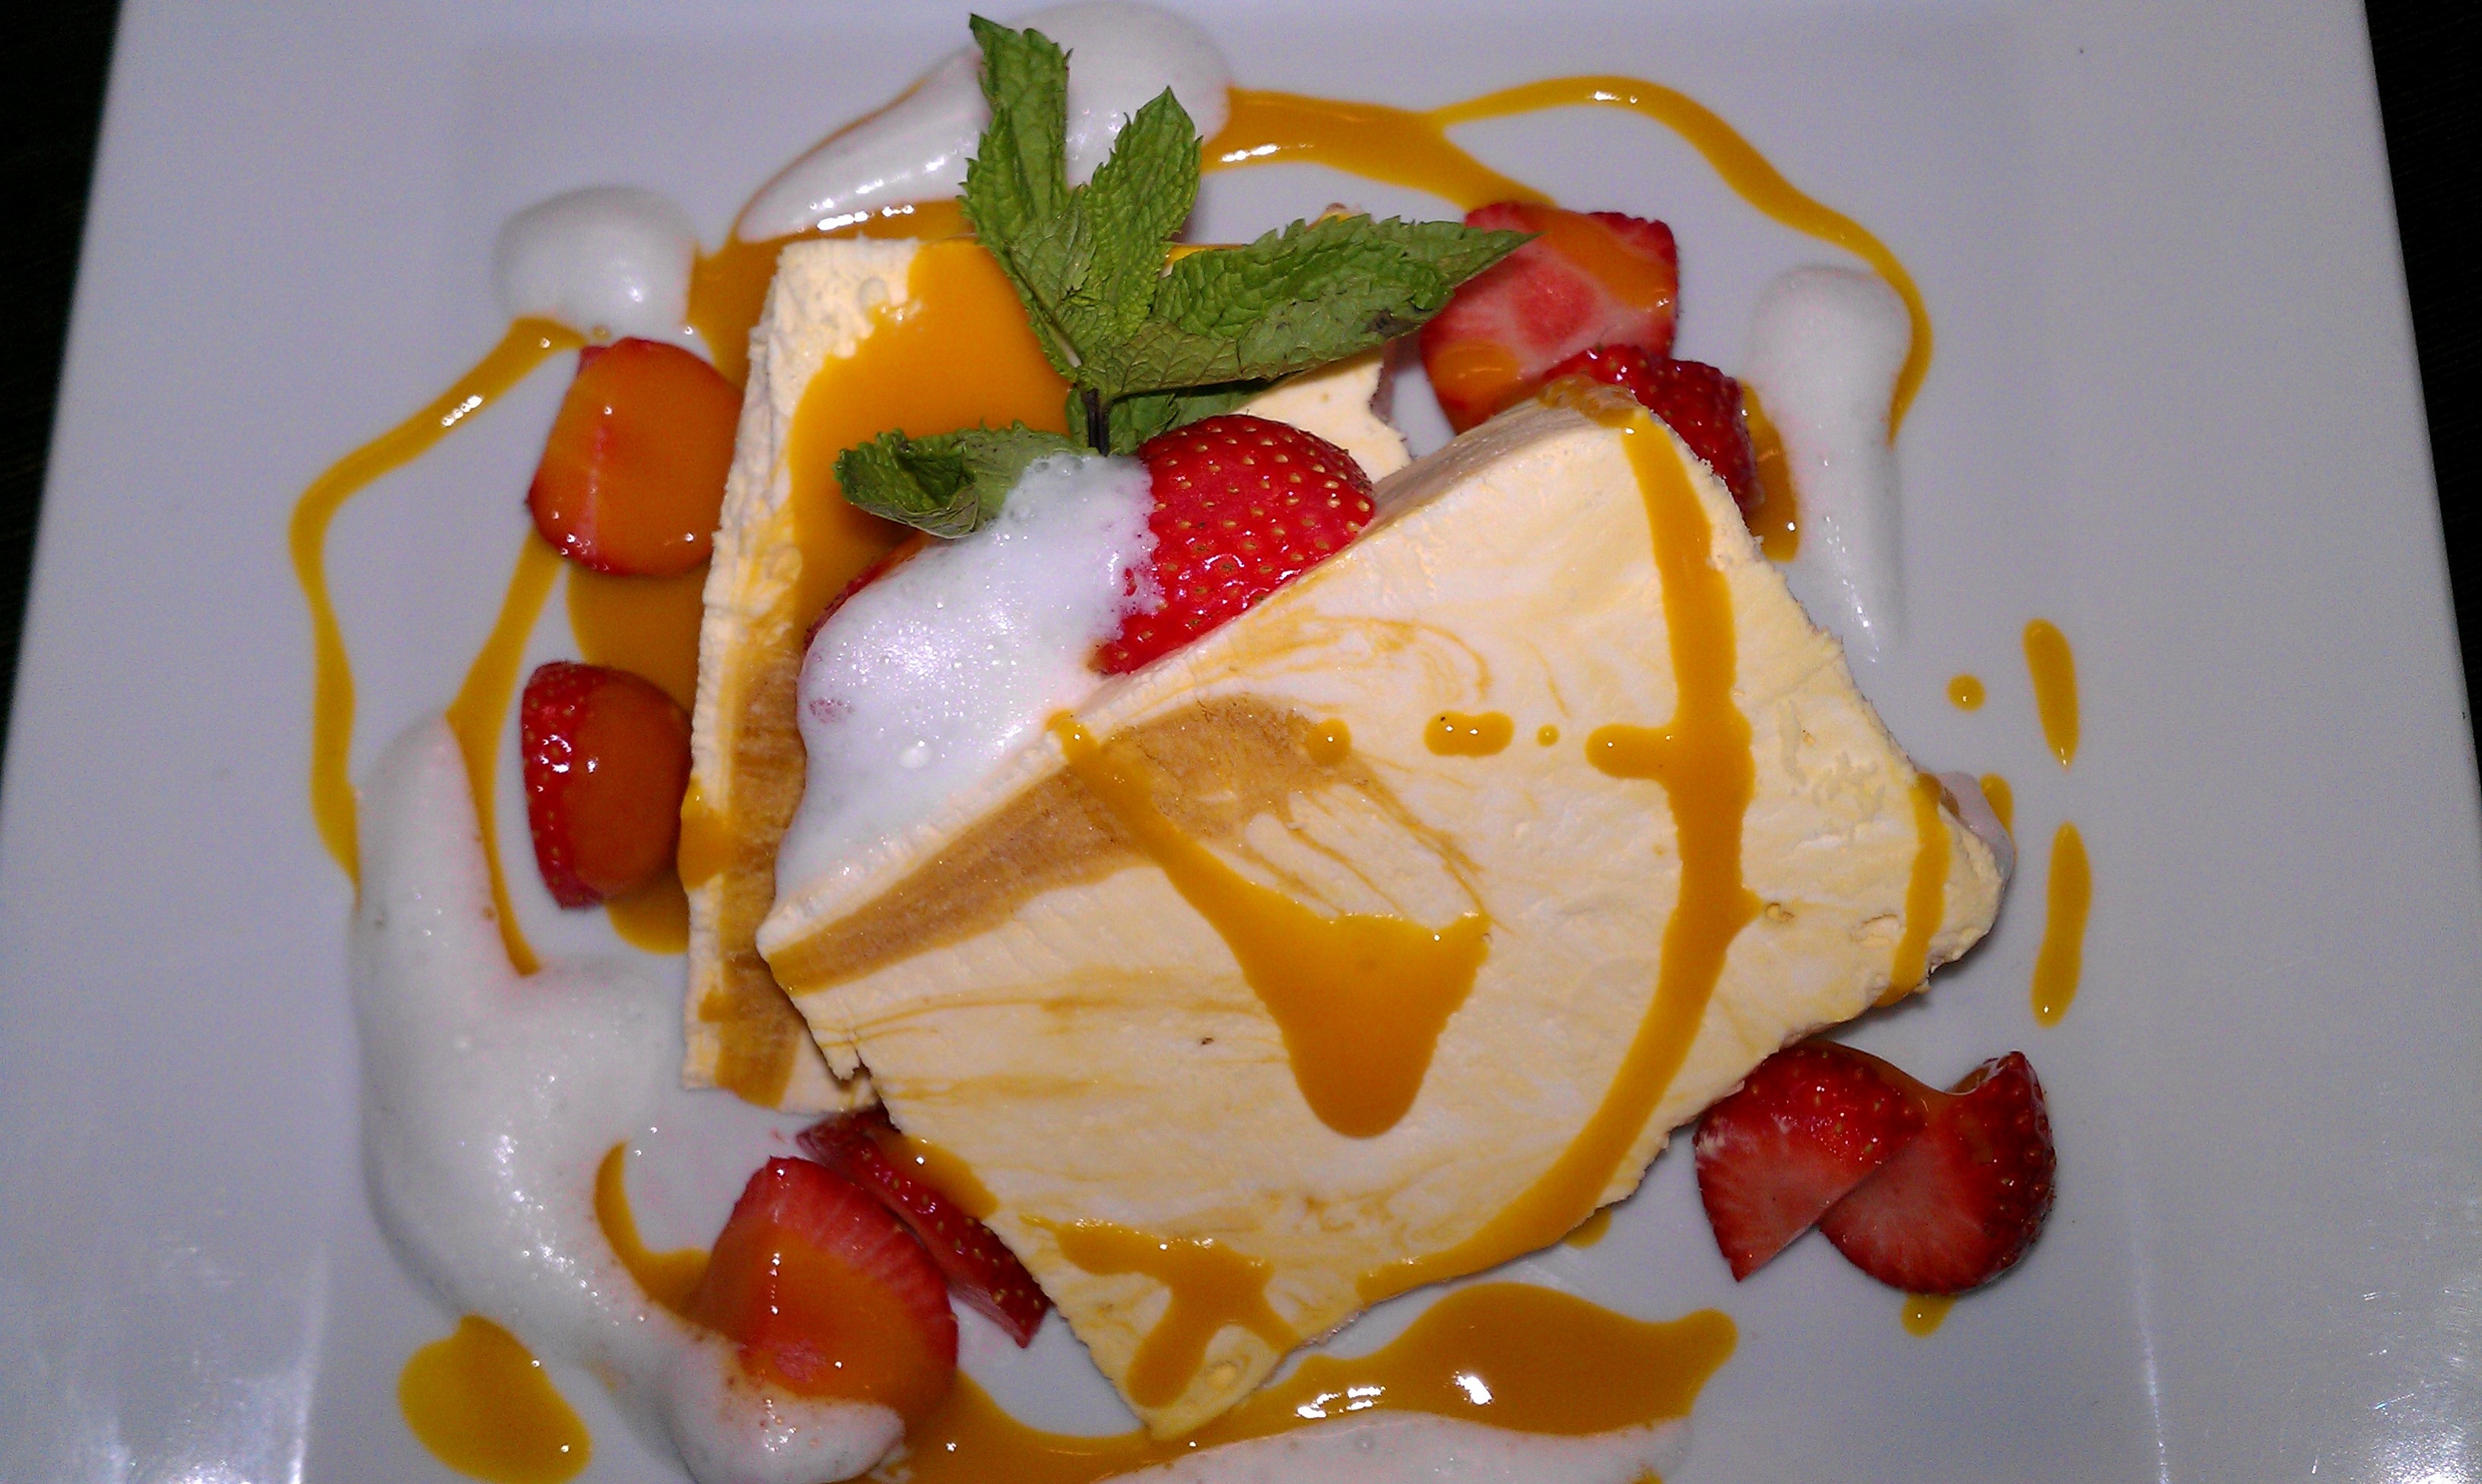
plant, fruit, sweet, dish, meal, food, produce, breakfast, dessert, strawberry, sweet dish, whipped cream, pavlova, peach melba